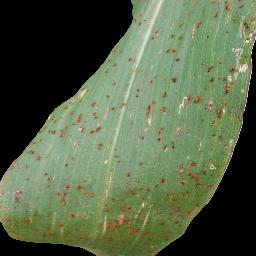
Label: Corn_(Maize)___Common_Rust